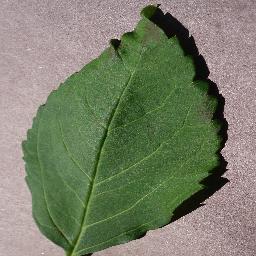
Label: Cherry___healthy